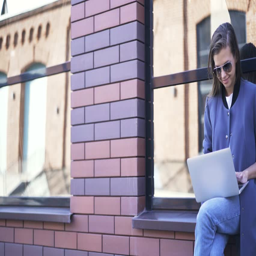
front view of a young woman sitting on a window sill with a laptop and typing .